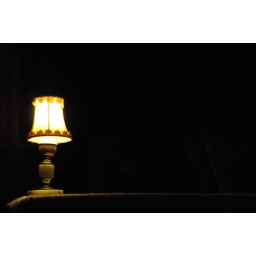
We enjoyed a glass of wine in my favorite bar with very stylish furnitures.